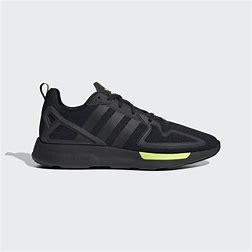
Brand: Adidas
Model: ZX 2K Flux